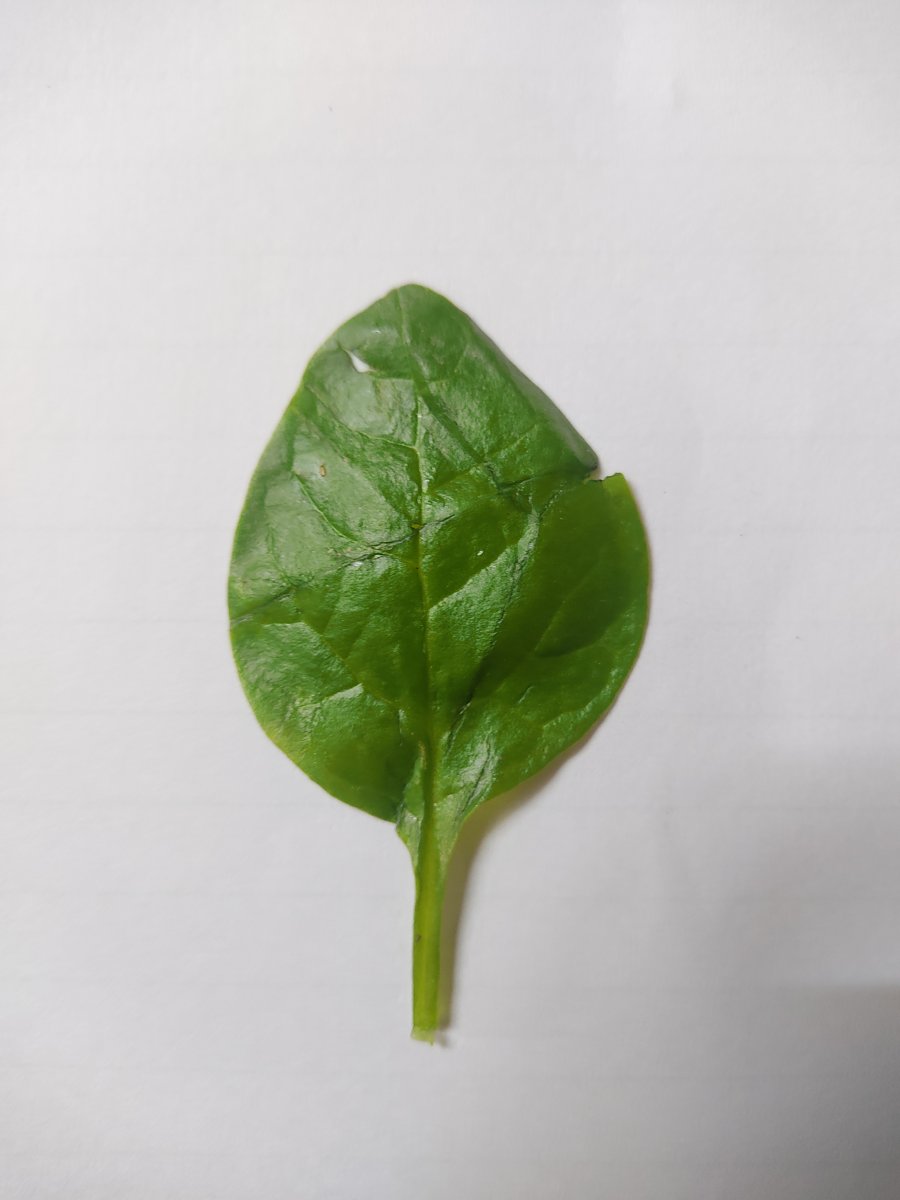
Label: Healthy-Leaf